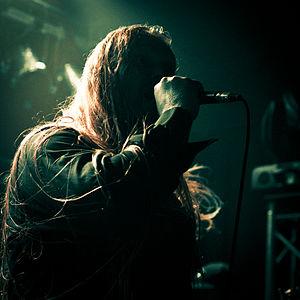
Photo de Ronny Hansen Chanteur d'Antestor prise au Blast of Eternity 2012.